Sunda Kingdom

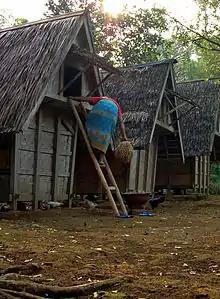
A Sundanese woman retrieving rice from a leuit, Sundanese economy mainly rely on rice agriculture

Series of last Sunda kings were notoriously known as incompetent rulers. The successor of Ratu Dewata, King Ratu Sakti reigned from 1543 to 1551, was known as a ruthless king, who indulges himself with sensual pleasure.